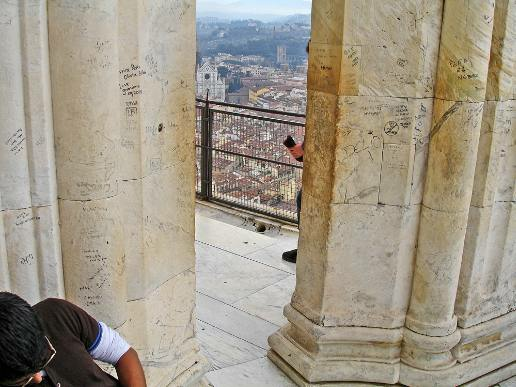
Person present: Yes